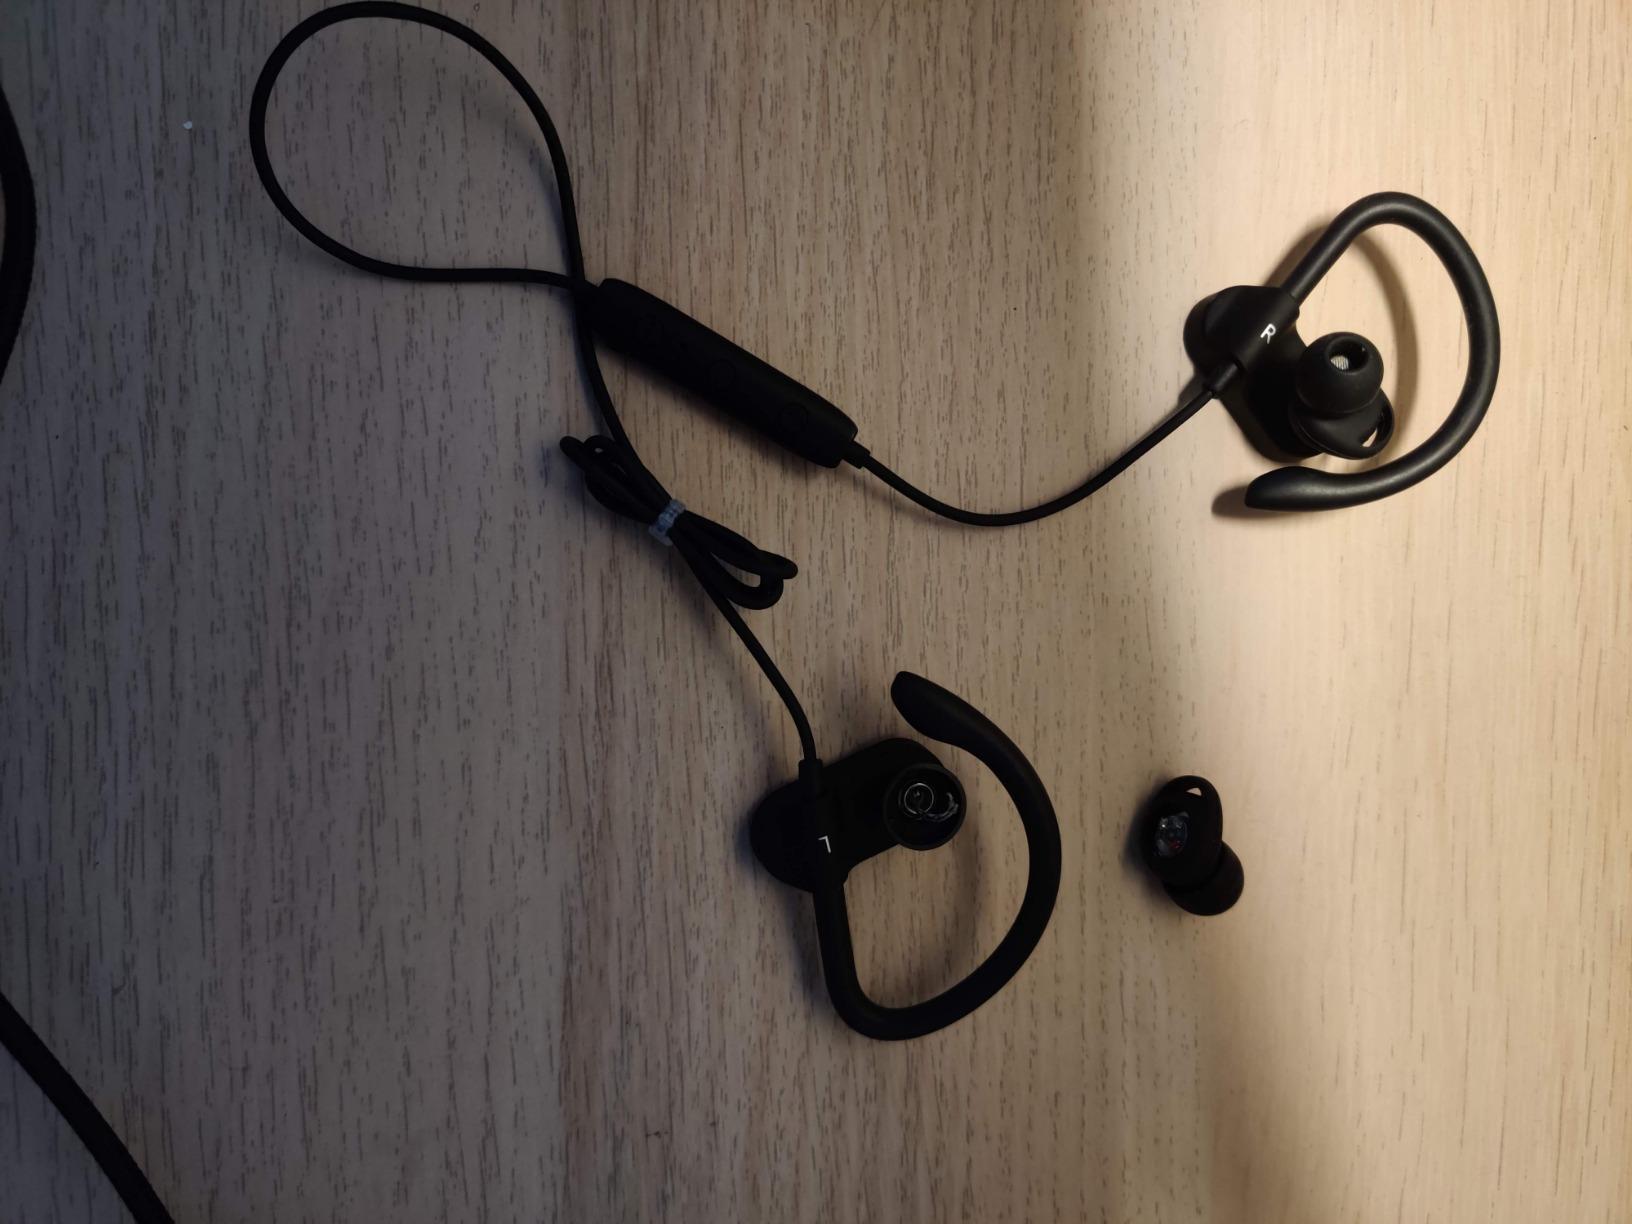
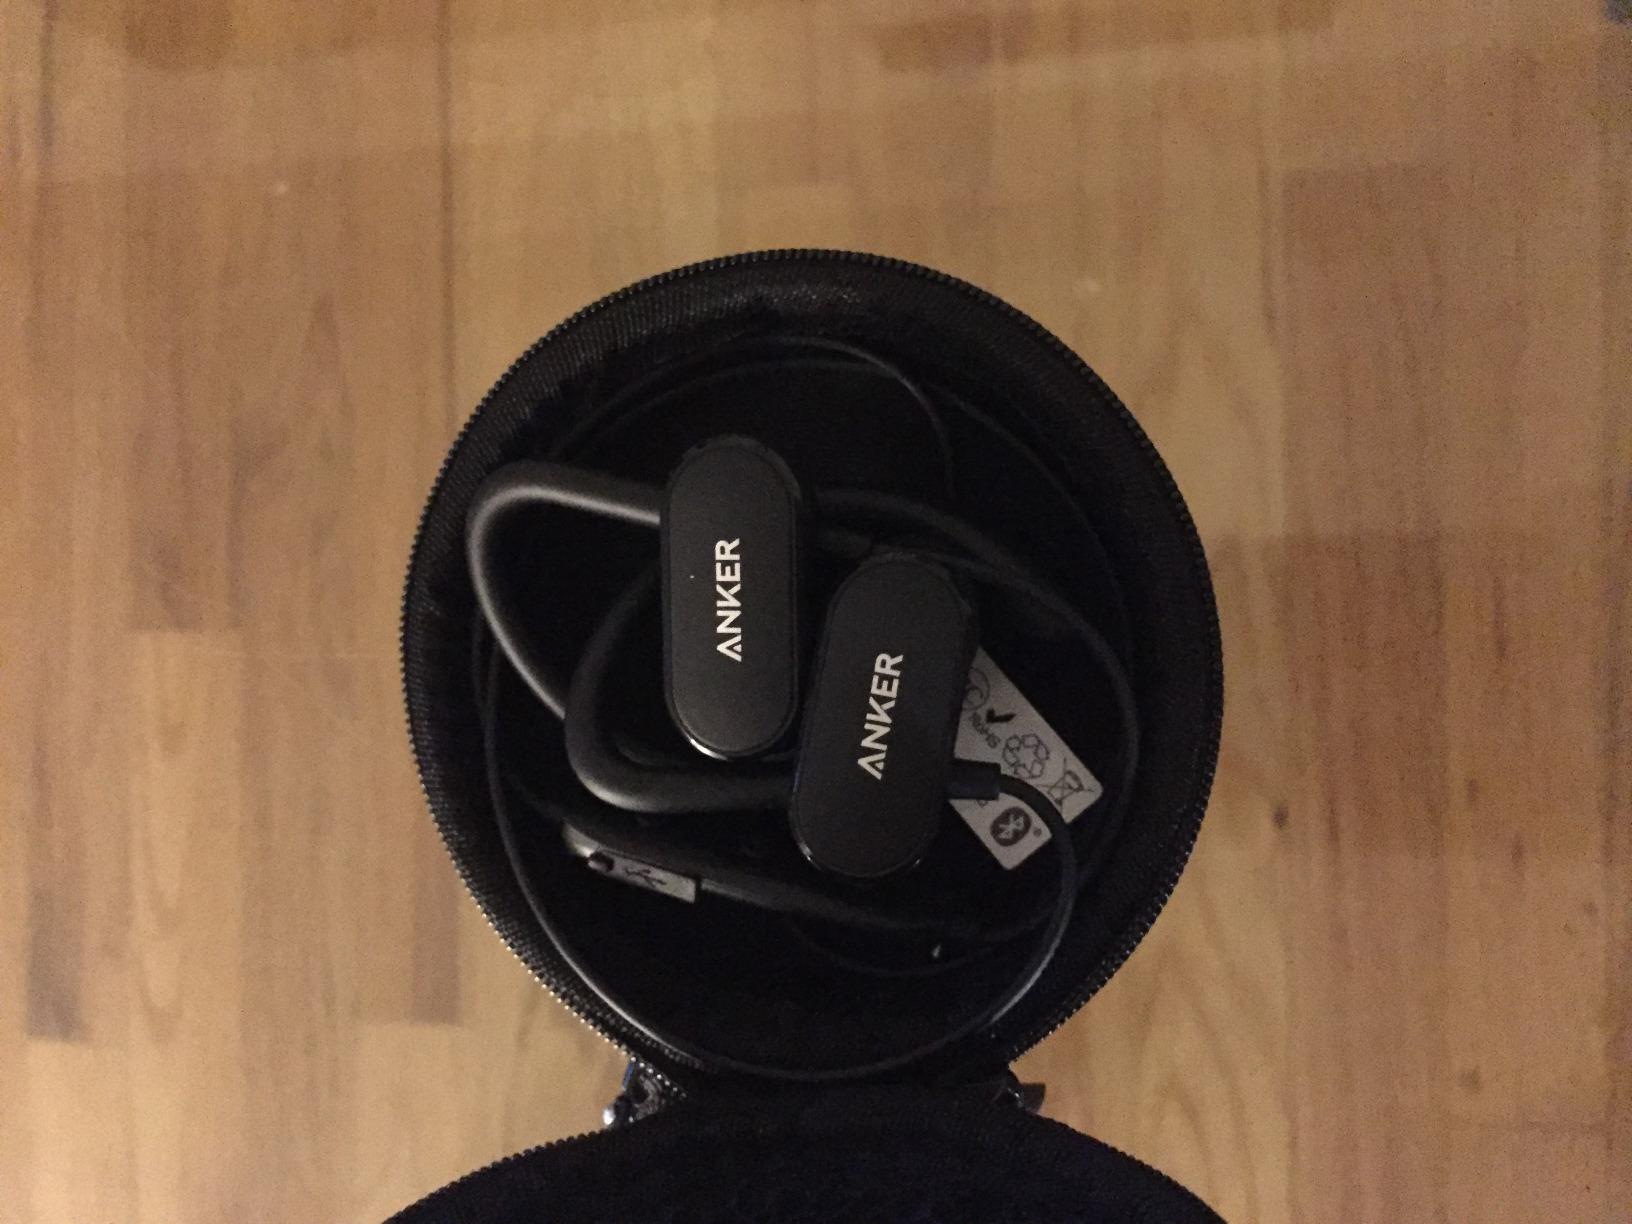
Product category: headphones
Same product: yes